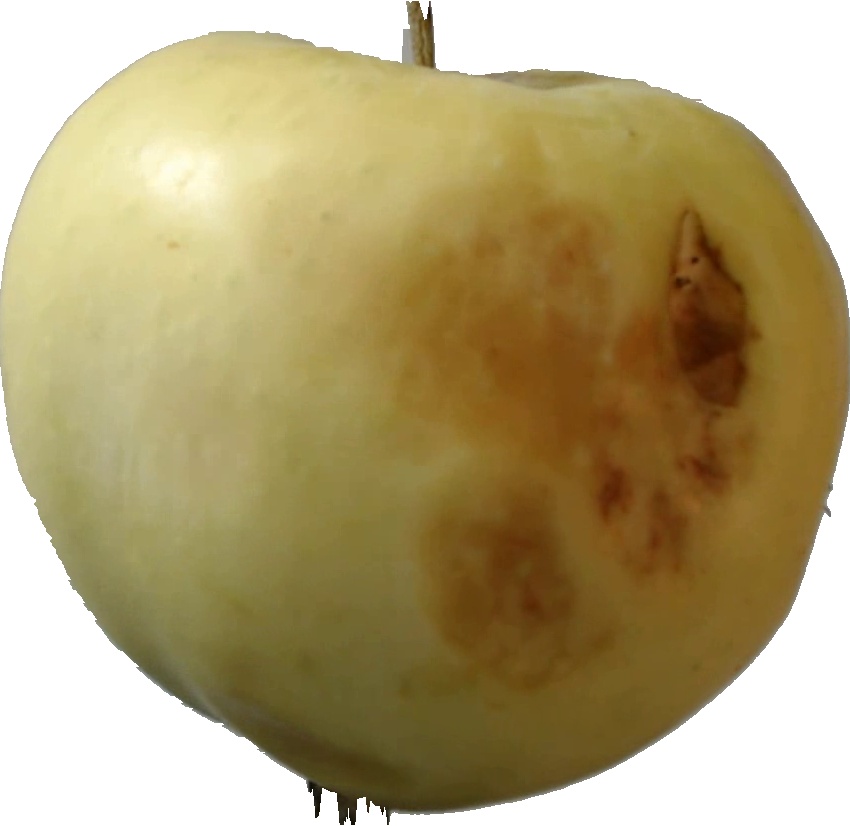
Label: apple_hit_1